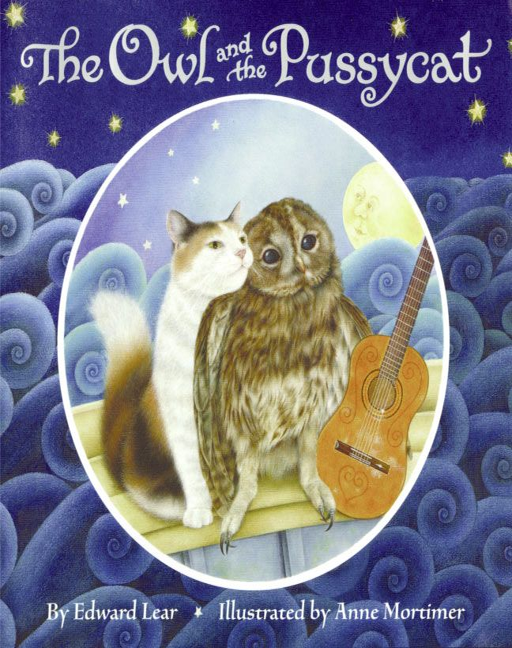
poetry book , written by author